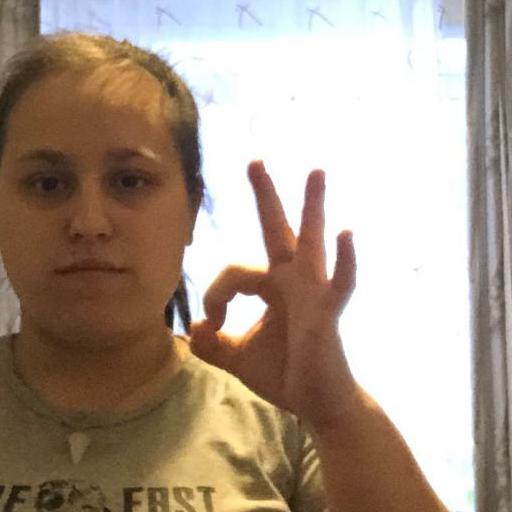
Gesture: ok